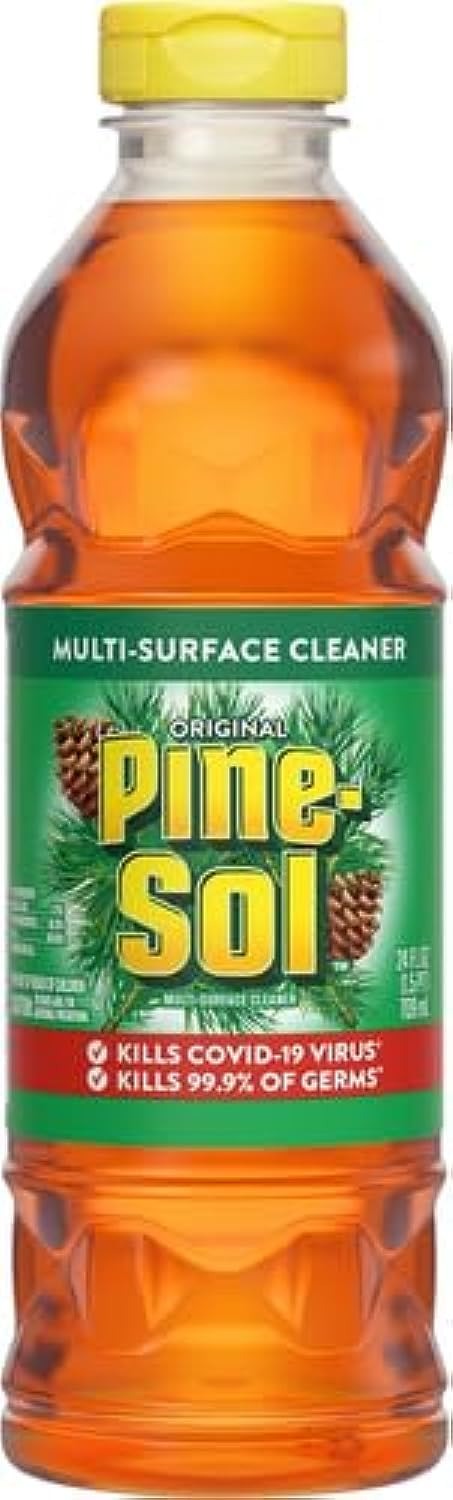
Item Name: Pine-Sol Cleaner Disinfectant Deodorizer, 1.4L [Set of 2]
Bullet Point 1: All-purpose multi-surface liquid cleaning solution with fresh, pine scent
Bullet Point 2: Deodorizes and wipes out odor-causing bacteria, leaving behind a fresh, clean scent
Bullet Point 3: Disinfects and kills 99.9% of germs
Product Description: CLO97326 Features: -Deodorizer. -Dirt types: Dirt, grease. -Applicable material: Ceramic, fiberglass, plastic, porcelain, stainless steel, wood. -Liquid form. Purpose: -Disinfectant/Multi-Purpose/Metal. Style: -Liquids. Use: -Bathroom/Living Areas. Scents: -Pine. Chemical Size: -20 - 30 ounces. Pack Size: -Individual. Dimensions: Overall Product Weight: -1.66 Pounds.
Value: 48.0
Unit: Fl Oz

Price: 12.84